Karawinna, Victoria

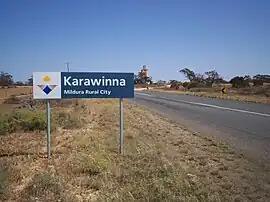
Karawinna

Karawinna is a locality situated in the Sunraysia region. The place by road, is situated about 11 kilometres west from Merrinee and 10 kilometres east from Werrimull. It was served by the Morkalla railway line from 1924 until it closed.